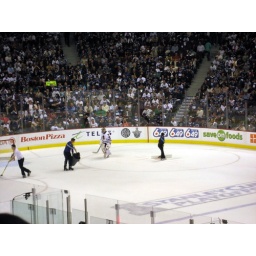
Some of them appeared more resonate to collect the plastic bottles with cash in recycling potential.